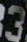
Number: 3